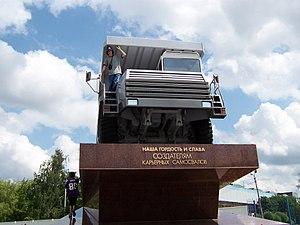
Jodzina ou Jodino est une ville de la voblast de Minsk, en Biélorussie. Sa population s’élevait à 64 303 habitants en 2017.